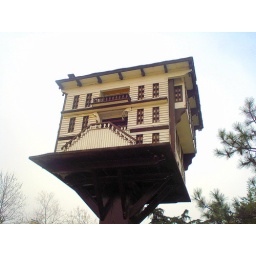
Bird house in the main street in my city